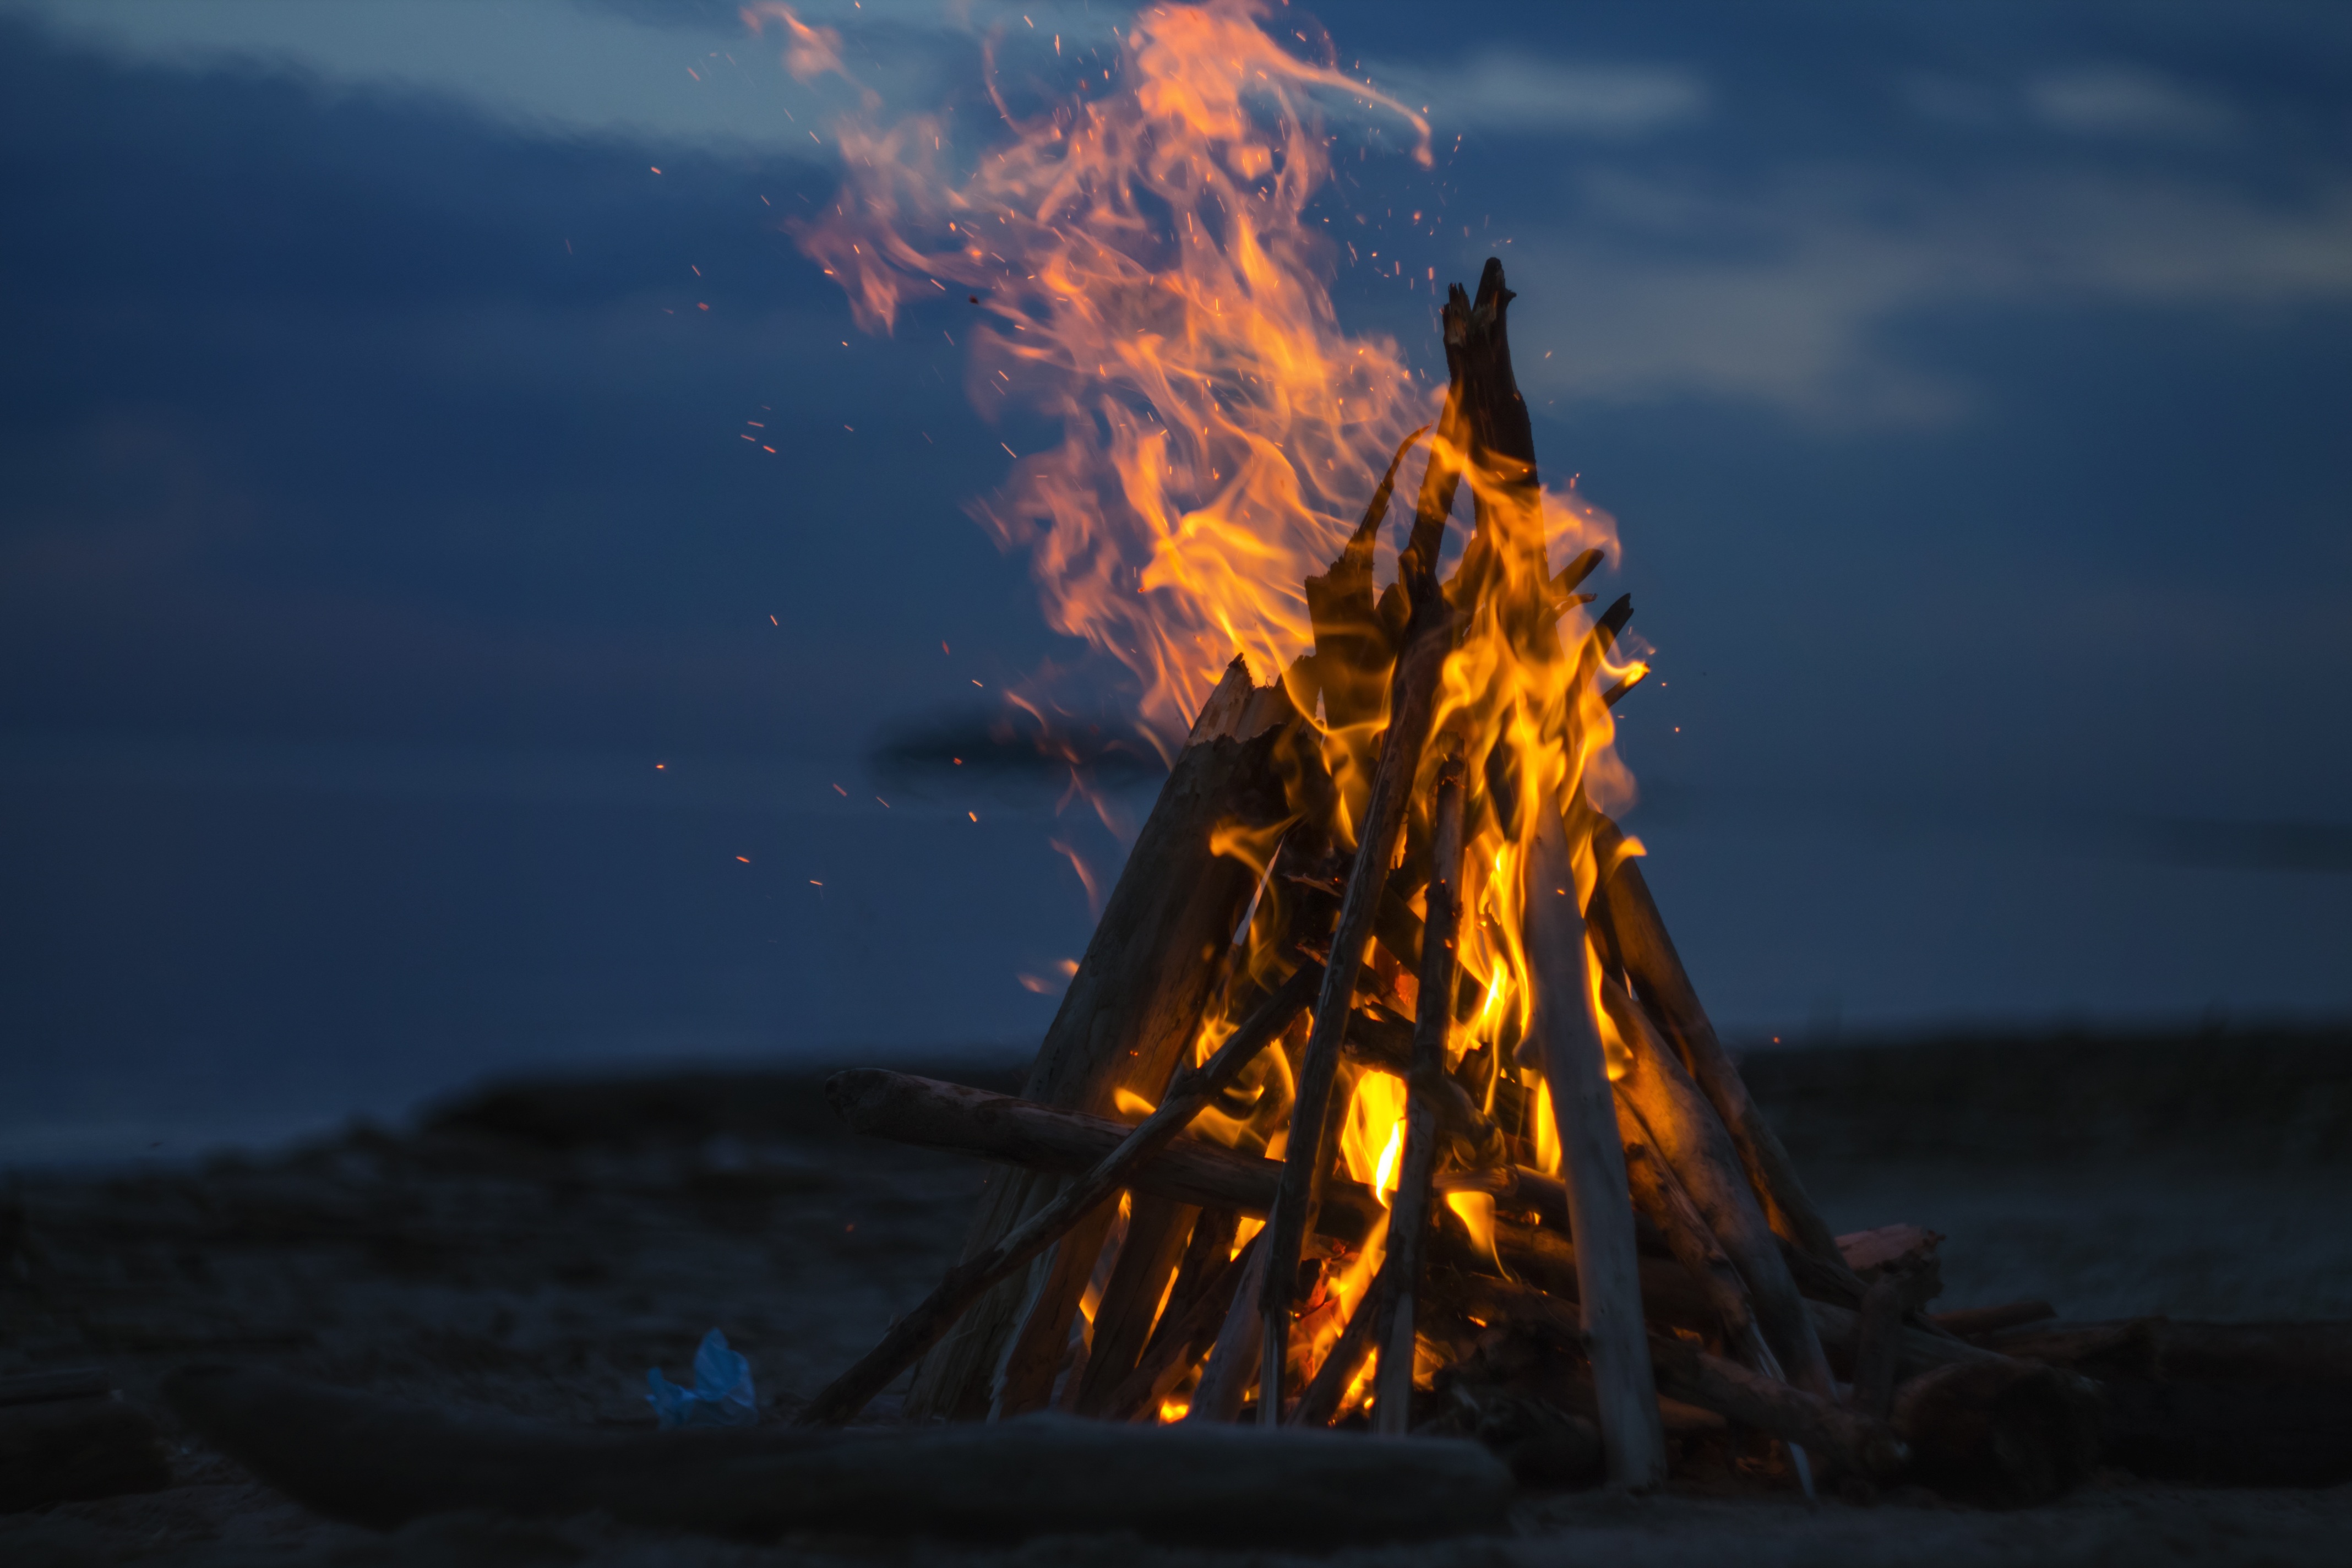
beach, night, evening, flame, fire, campfire, candle, bonfire, comfort, hearth, koster, geological phenomenon